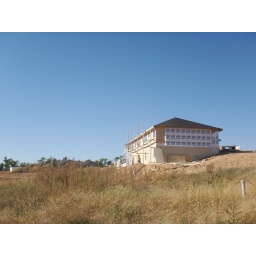
the neighbor's house.  not a single window in the east facade :(